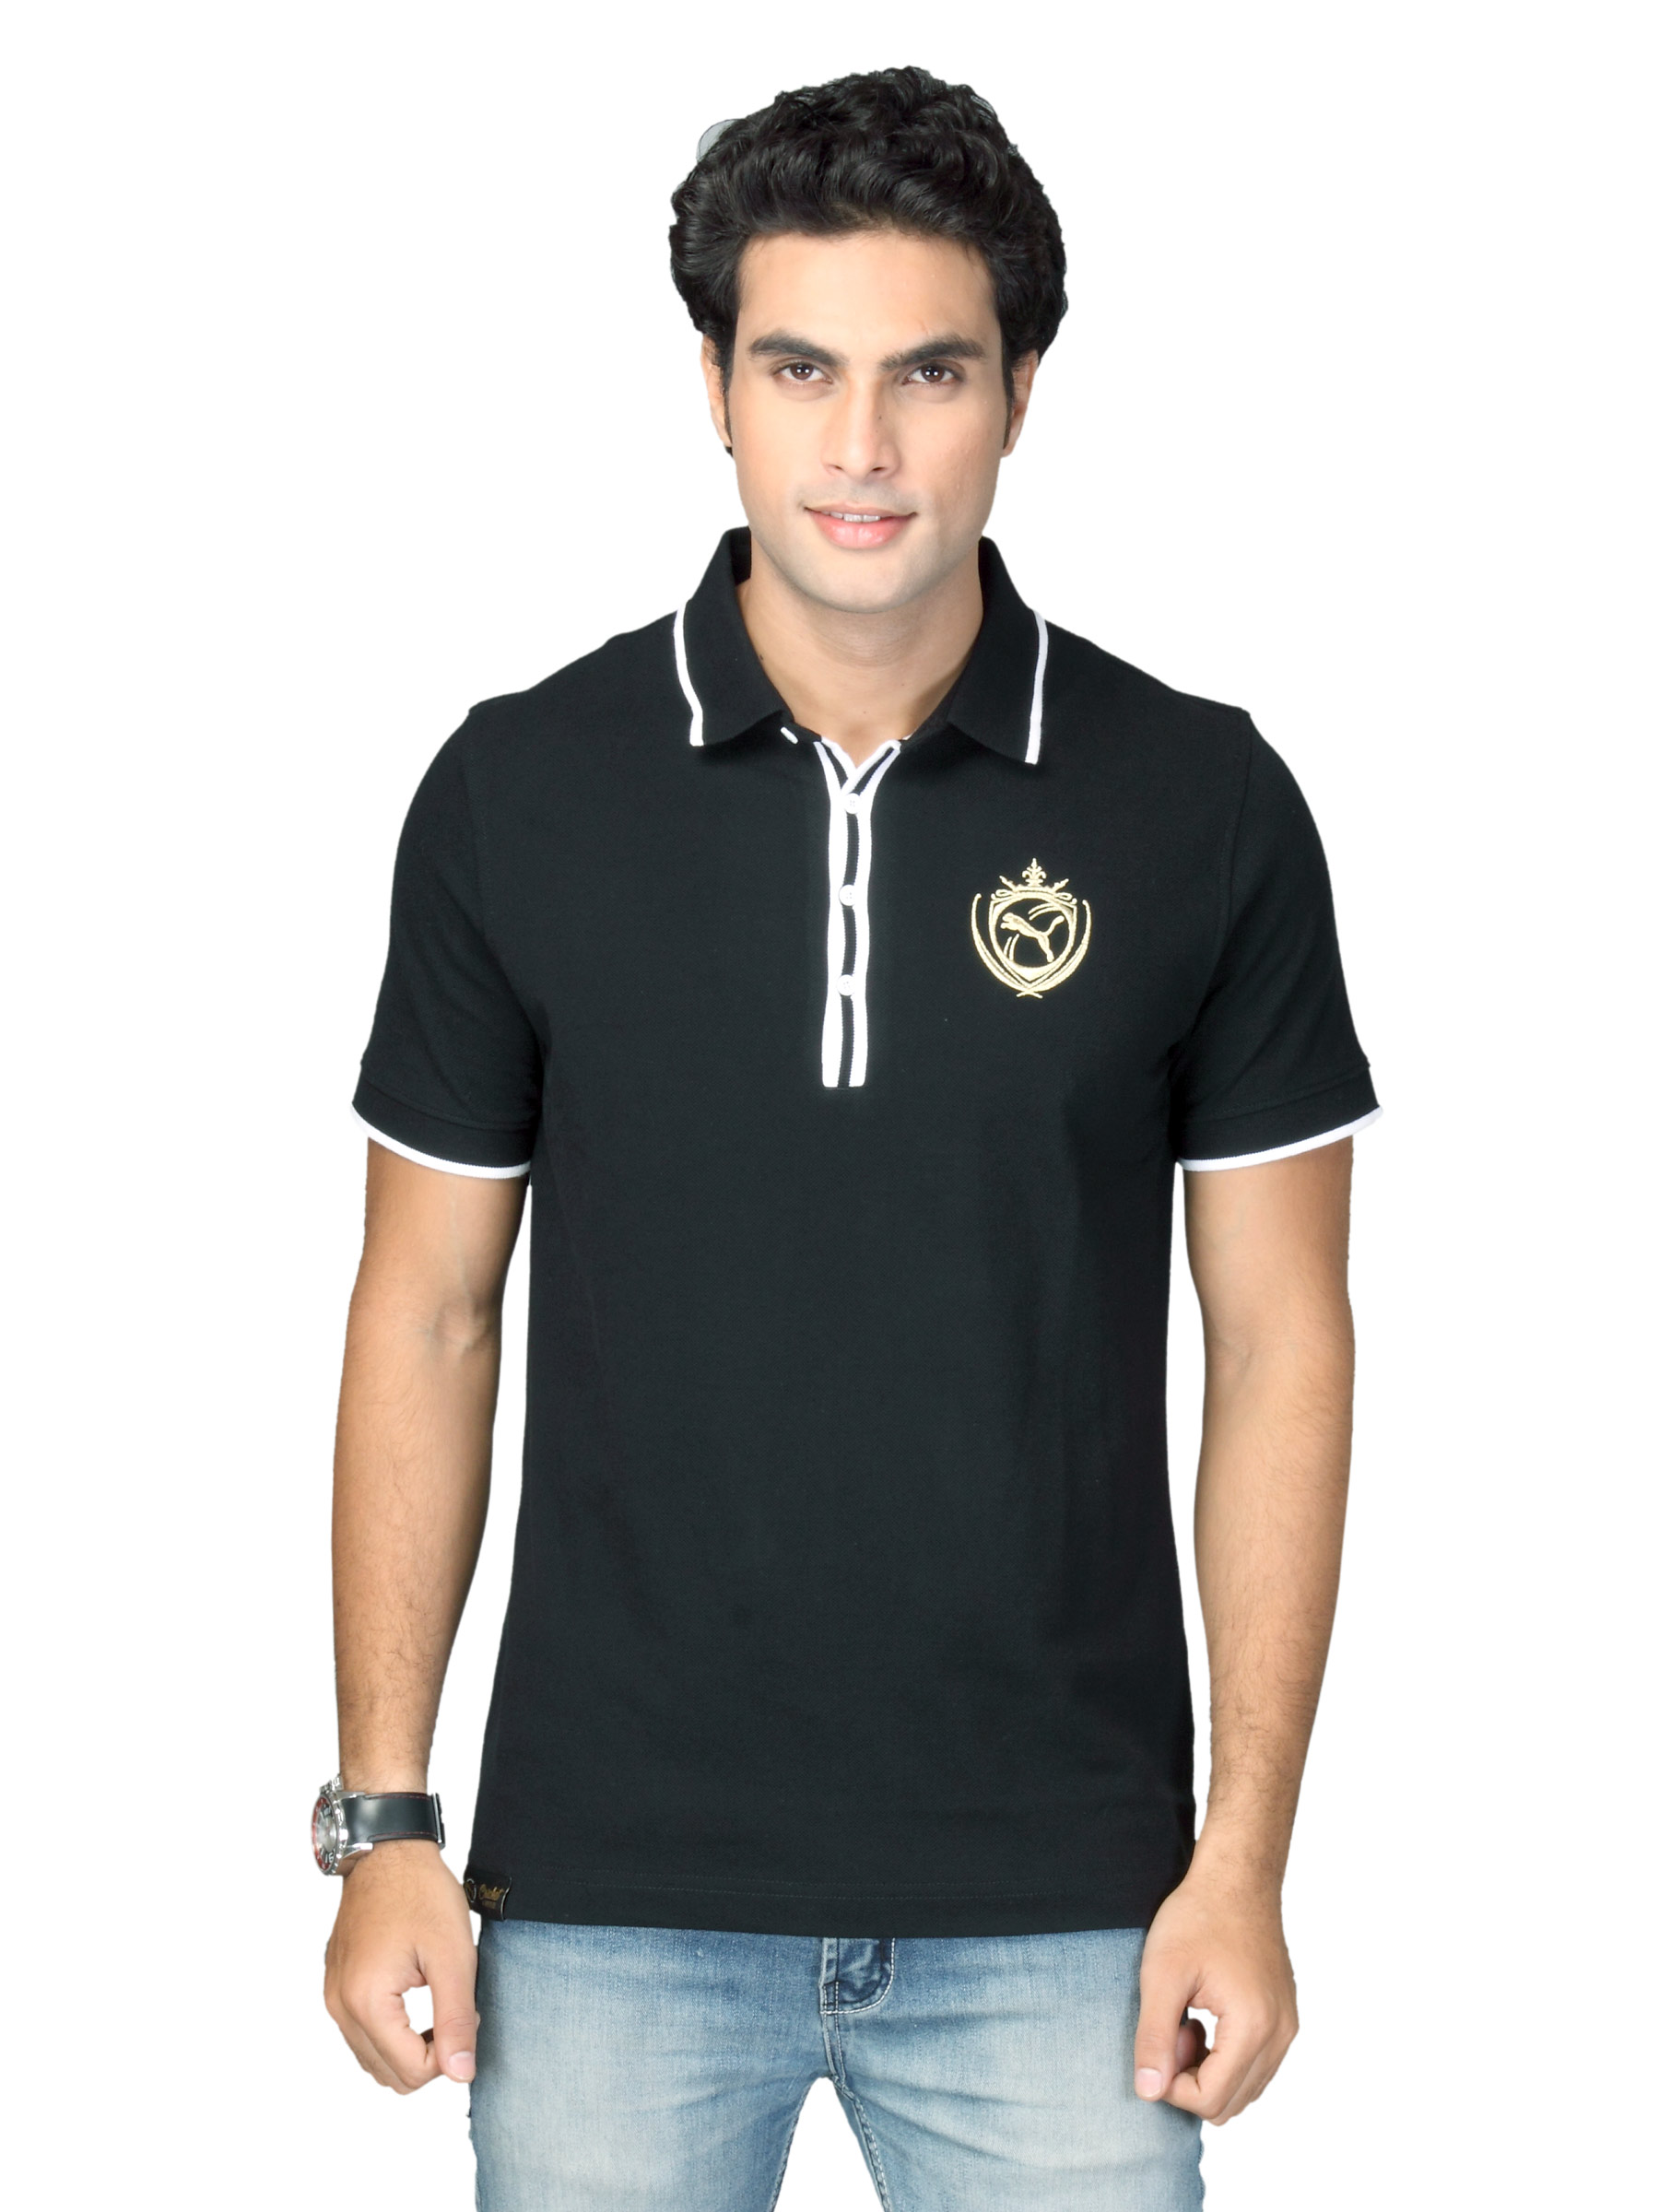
Puma Men's Black Polo Neck T-shirt
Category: Apparel / Topwear / Tshirts
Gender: Men
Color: Black
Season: Fall 2011
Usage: Sports